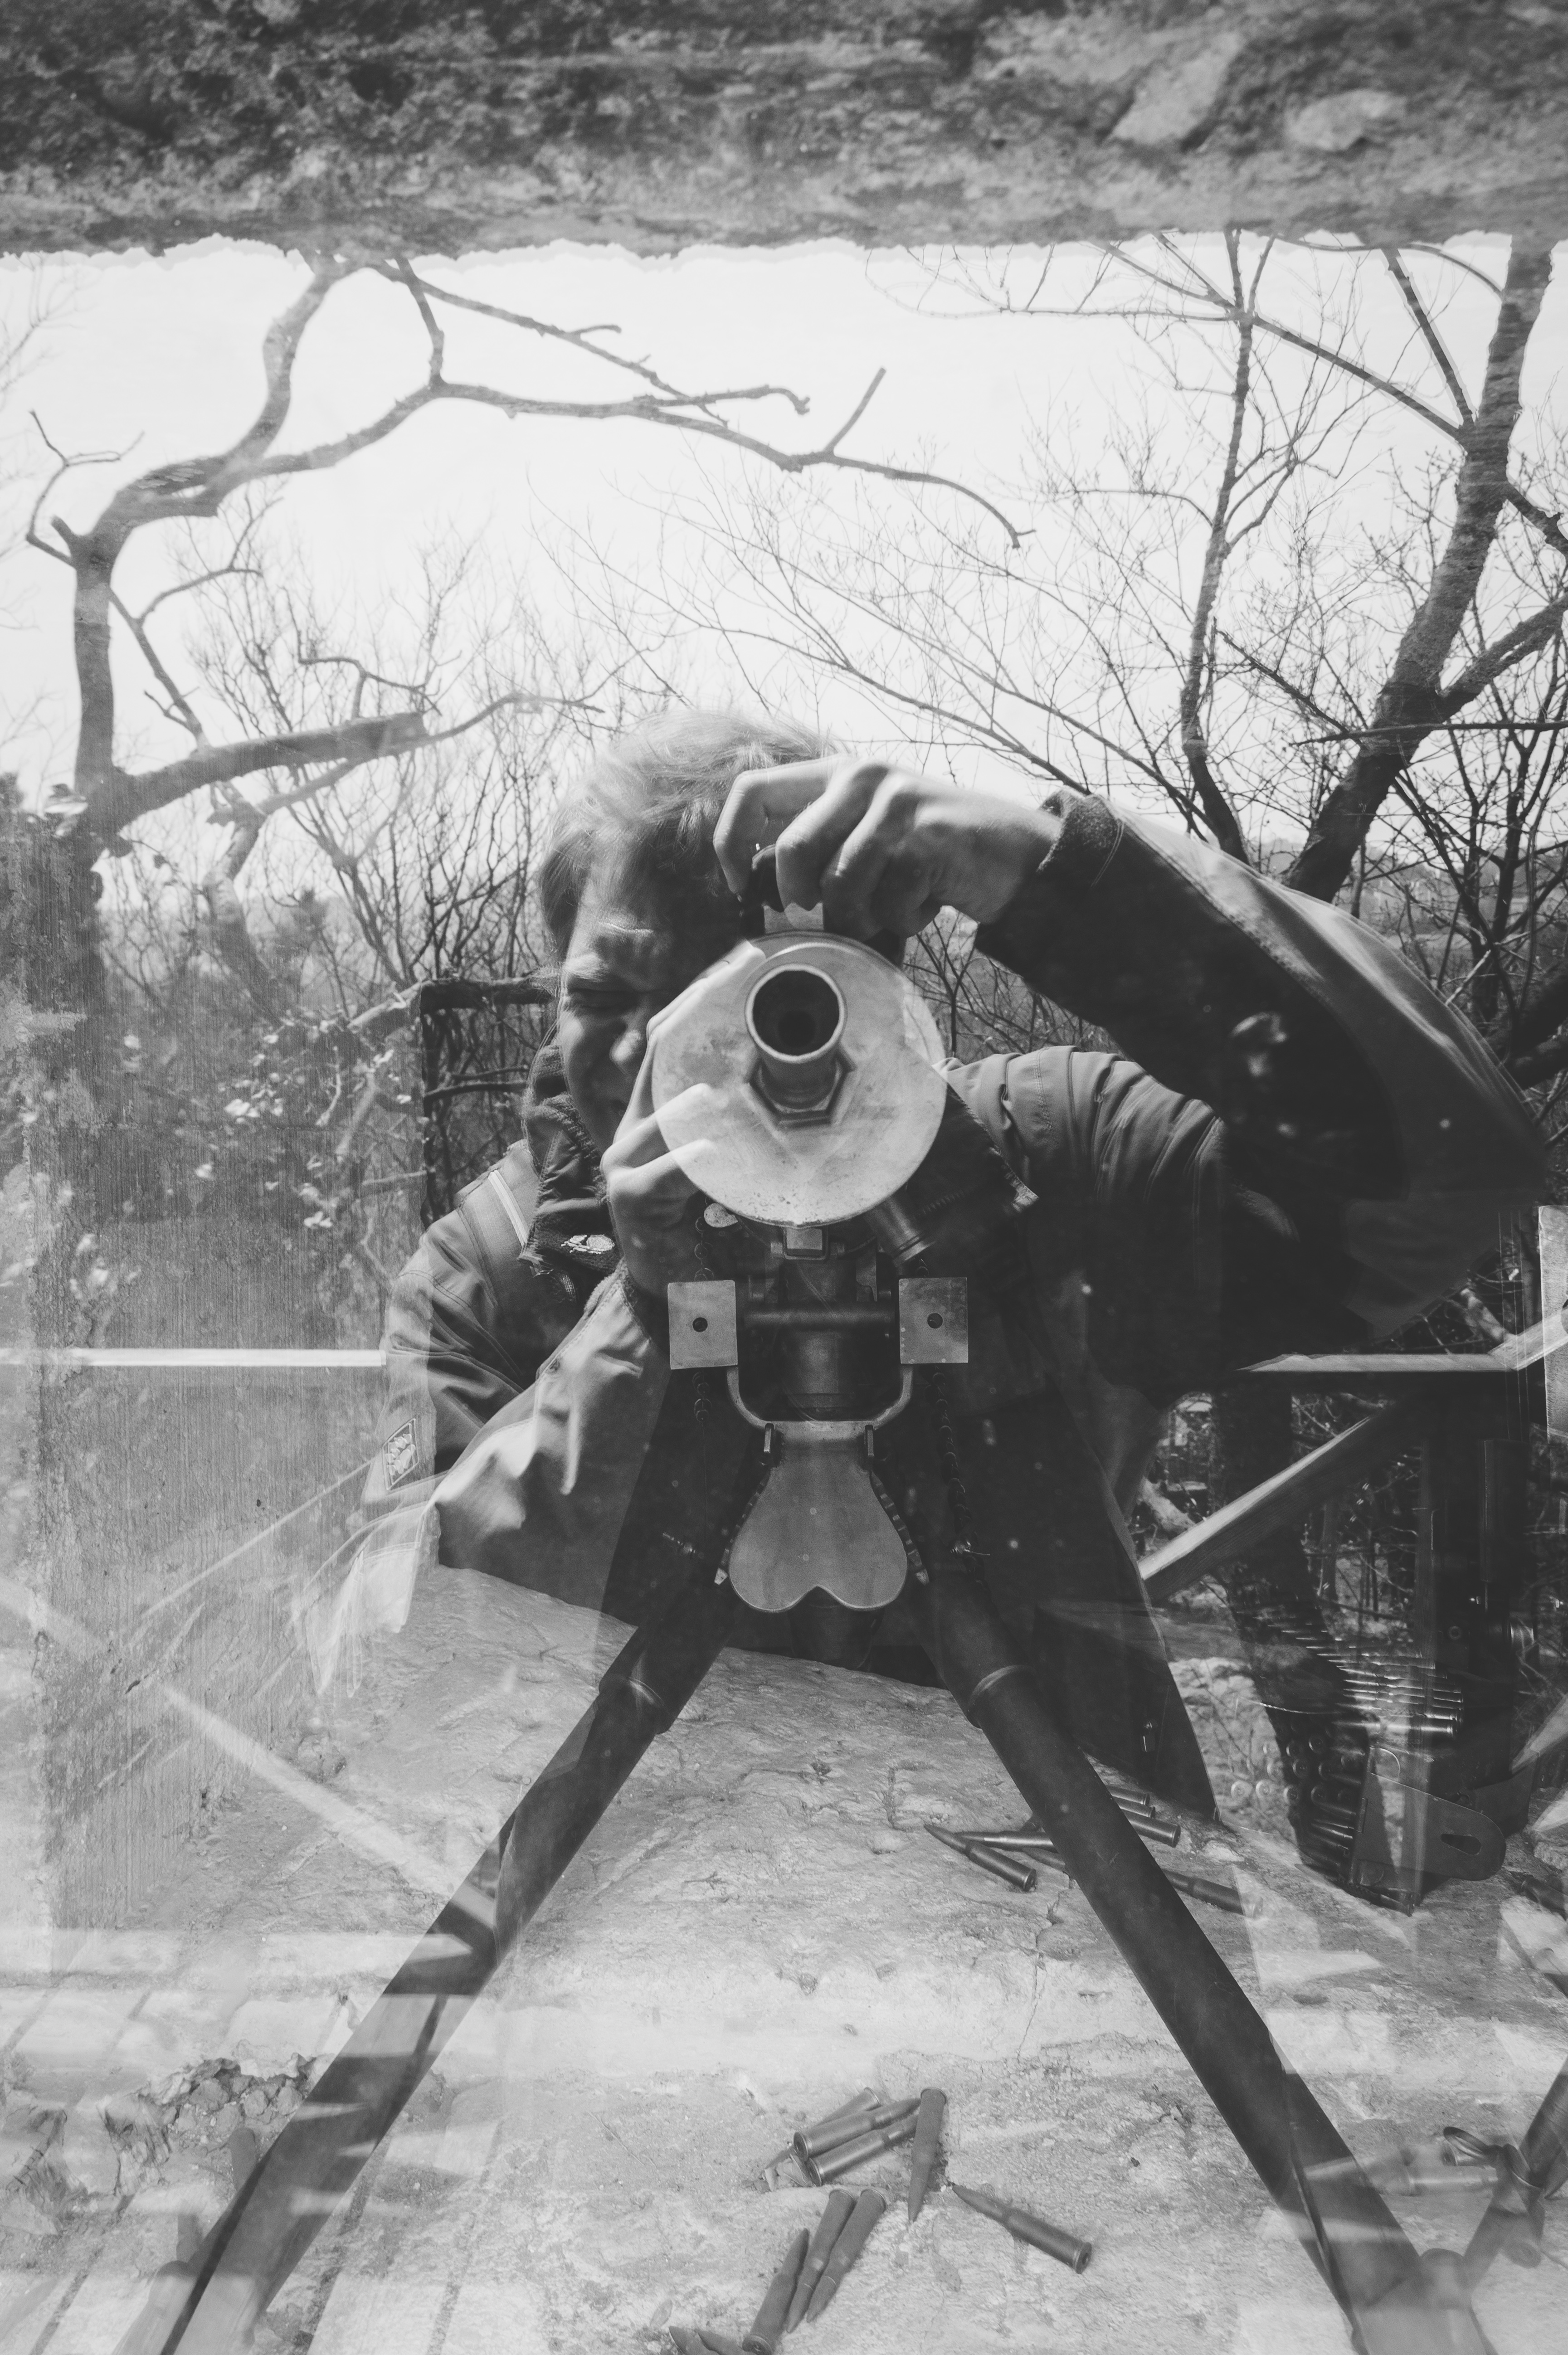
black and white, portrait, monochrome, sketch, drawing, gun, self, china, sonystreetphotographer, qingdao, shooter, monochrome photography